Amanda Portales

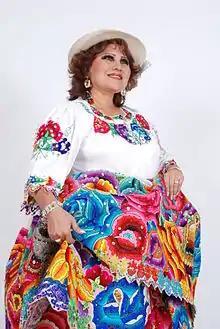
Amanda Portales

Amanda Portales Sotelo is a Peruvian singer, author, composer, and performer of Peruvian folklore, with more than 50 years of artistic experience of the Peruvian Andean culture.